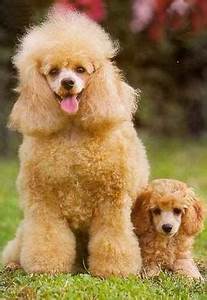
Label: cane